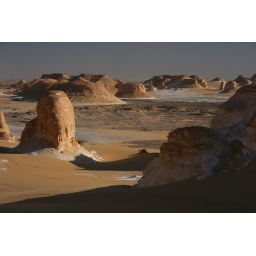
Heading into the white desert, the chalk in the rock is beginning to be more obvious.